Electron-on-helium qubit

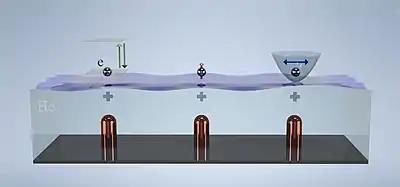
Schematic illustration of electron-on-helium qubits. The Rydberg (left), spin (centre) and orbital (right) degrees of freedom have been proposed as basis states for quantum computing.

The electrostrictive binding of electrons to the surface of liquid helium was first demonstrated experimentally by Bruschi and co-workers in 1966. A theoretical treatment of the electron-helium interaction was developed by Cole and Cohen in 1969 and, independently, by Shikin in 1970. An electron close to the surface of liquid helium experiences an attractive force due to the formation of a weak (~0.01"e") image charge in the dielectric liquid. However, the electron is prevented from entering the liquid by a high (~1 eV) barrier formed at the surface due to the hard-core repulsion of the electron by the helium atoms. As a result, the electron remains trapped outside the liquid. The energy of the electron in this potential well is quantised in a Hydrogen-like series with the modified Rydberg constant "R" formula_1 10 "R". The binding energies of the ground ("n" = 1) and first excited ("n" = 2) states are -7.6 K and -1.9 K respectively and, as the energy required for excitation is higher than the typical experimental temperature (formula_21 K), the electron remains in the ground state, trapped several nanometres above the liquid surface. The first spectroscopic evidence for these surface states was presented by Grimes and co-workers in 1976.